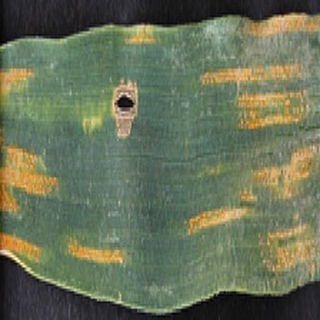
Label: wheat_yellow_rust